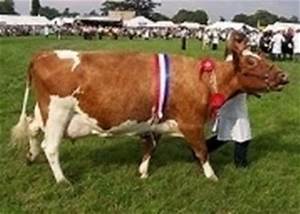
Label: mucca